CCDC47

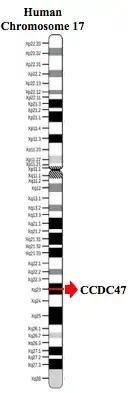
Genomic location of CCDC47 at 17q23.3

The protein encoded by CCDC47 is 483 amino acids in length and contains both a signal peptide and transmembrane domain. It is rich in negatively charged amino acids such as aspartic acid and glutamic acid giving it an acidic isoelectric point of 4.56. The protein is also rich in methionine. In total, it weighs 55.9 kDal which is conserved through various orthologs. CCDC47 also contains the SEEEED superfamily and domain of unknown function 1682 (DUF1682). The SEEEED superfamily is a short, low complexity region which is composed mainly of serine. The family routinely lies on the clathrin adaptor complex 3 beta-1 subunit proteins. The exact function of DUF 1682 is unclear but one member of the family has been described as an adipocyte-specific protein.